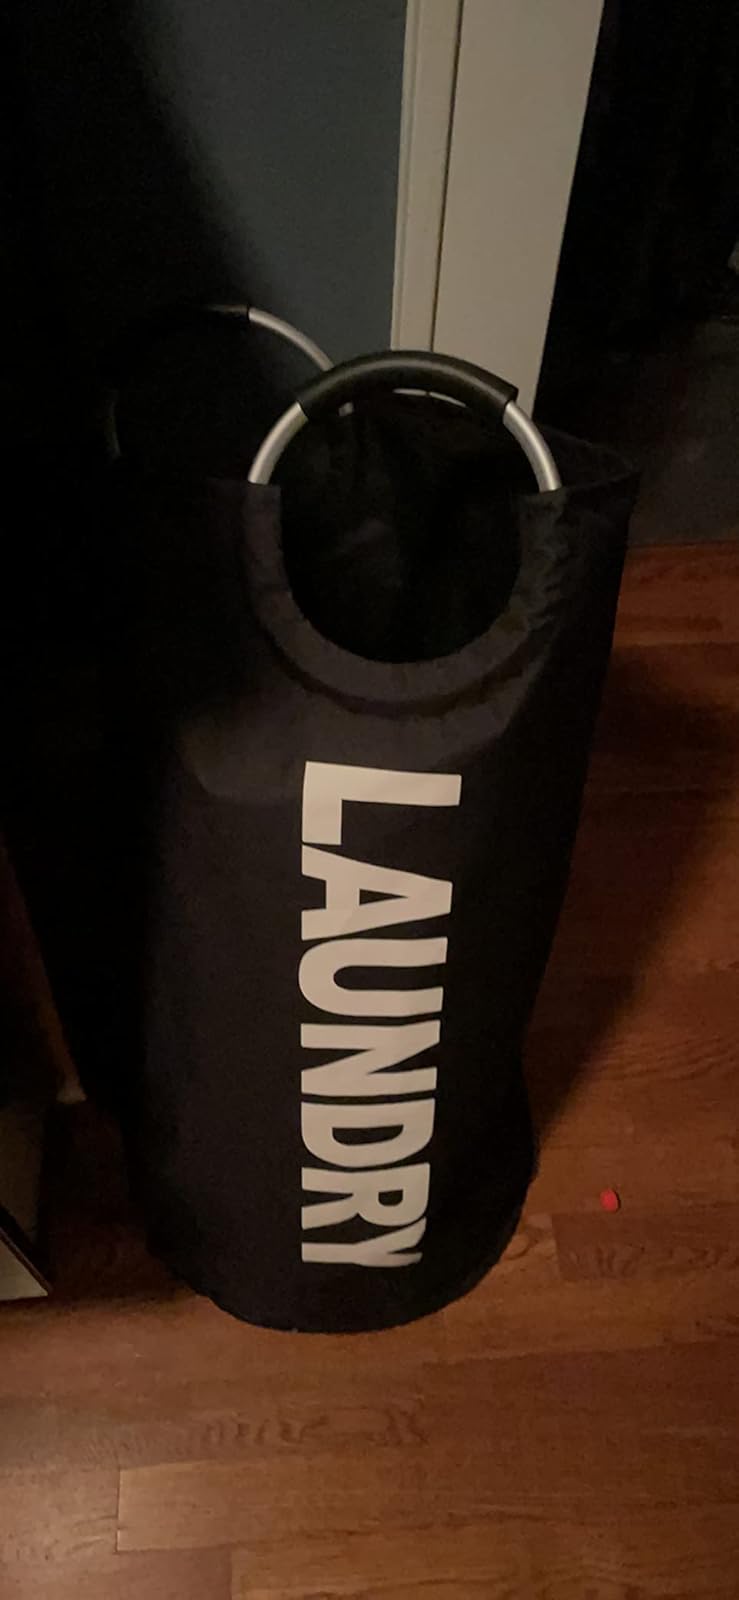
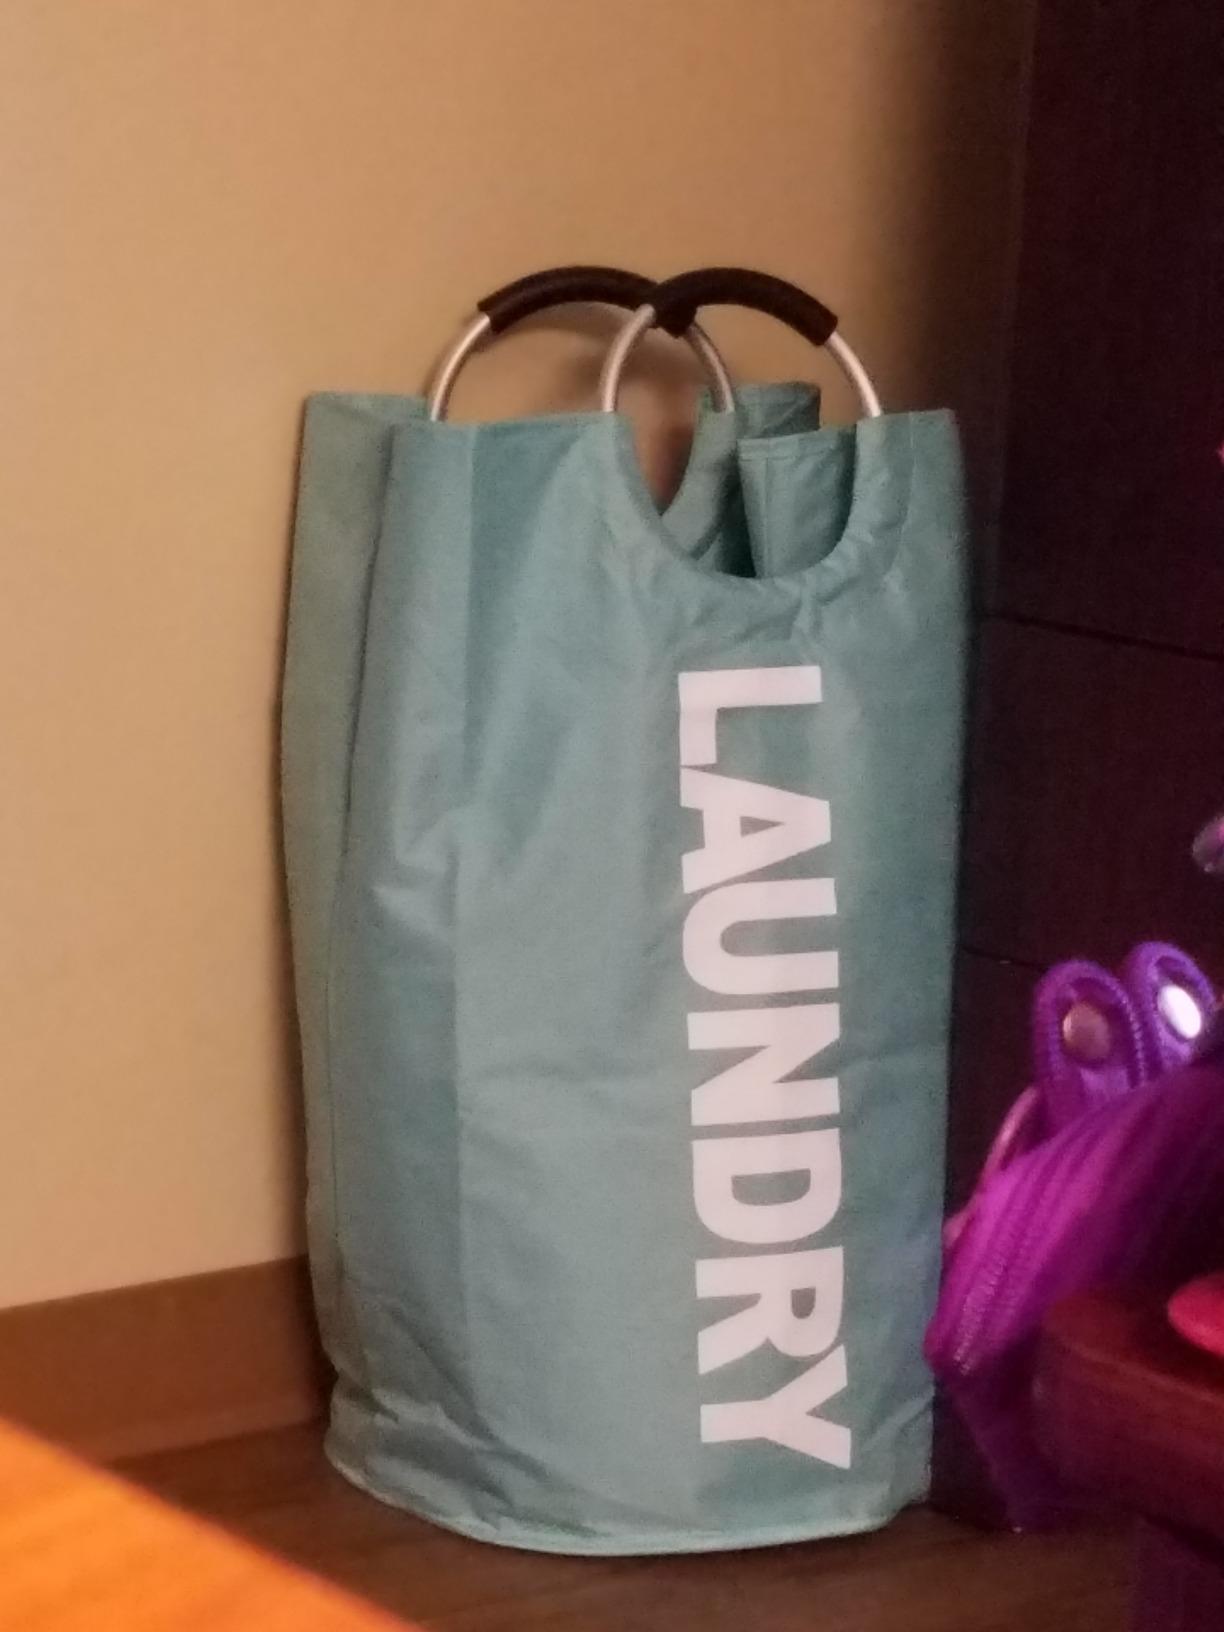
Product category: items_hamper
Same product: no